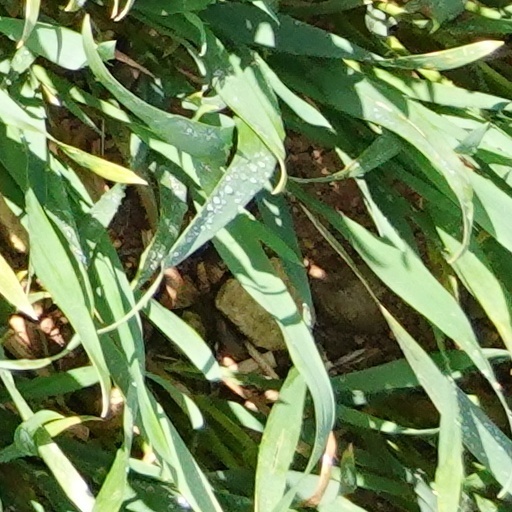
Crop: wheat